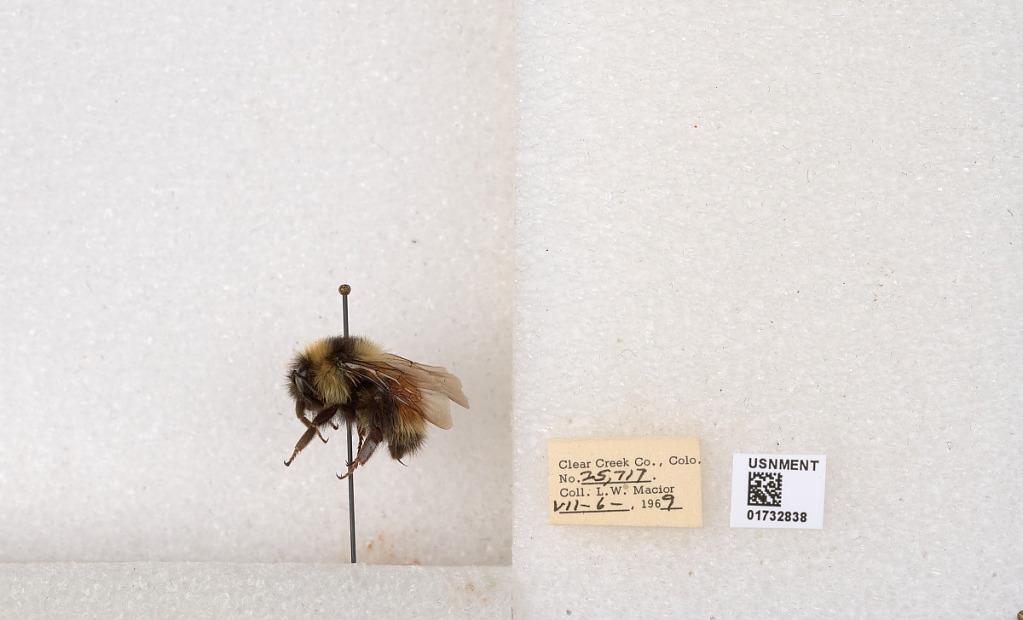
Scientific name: Bombus (Pyrobombus) sylvicola Kirby
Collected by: L. Macior
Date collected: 1969-7-6
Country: United States
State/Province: Colorado
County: Clear Creek
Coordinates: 39.7006, -105.694